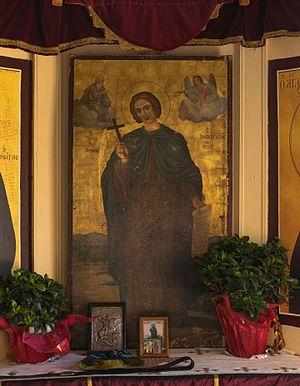
Icône représentant Saint-Jean-des-Russes, à Prokopi, Eubée, Grèce.